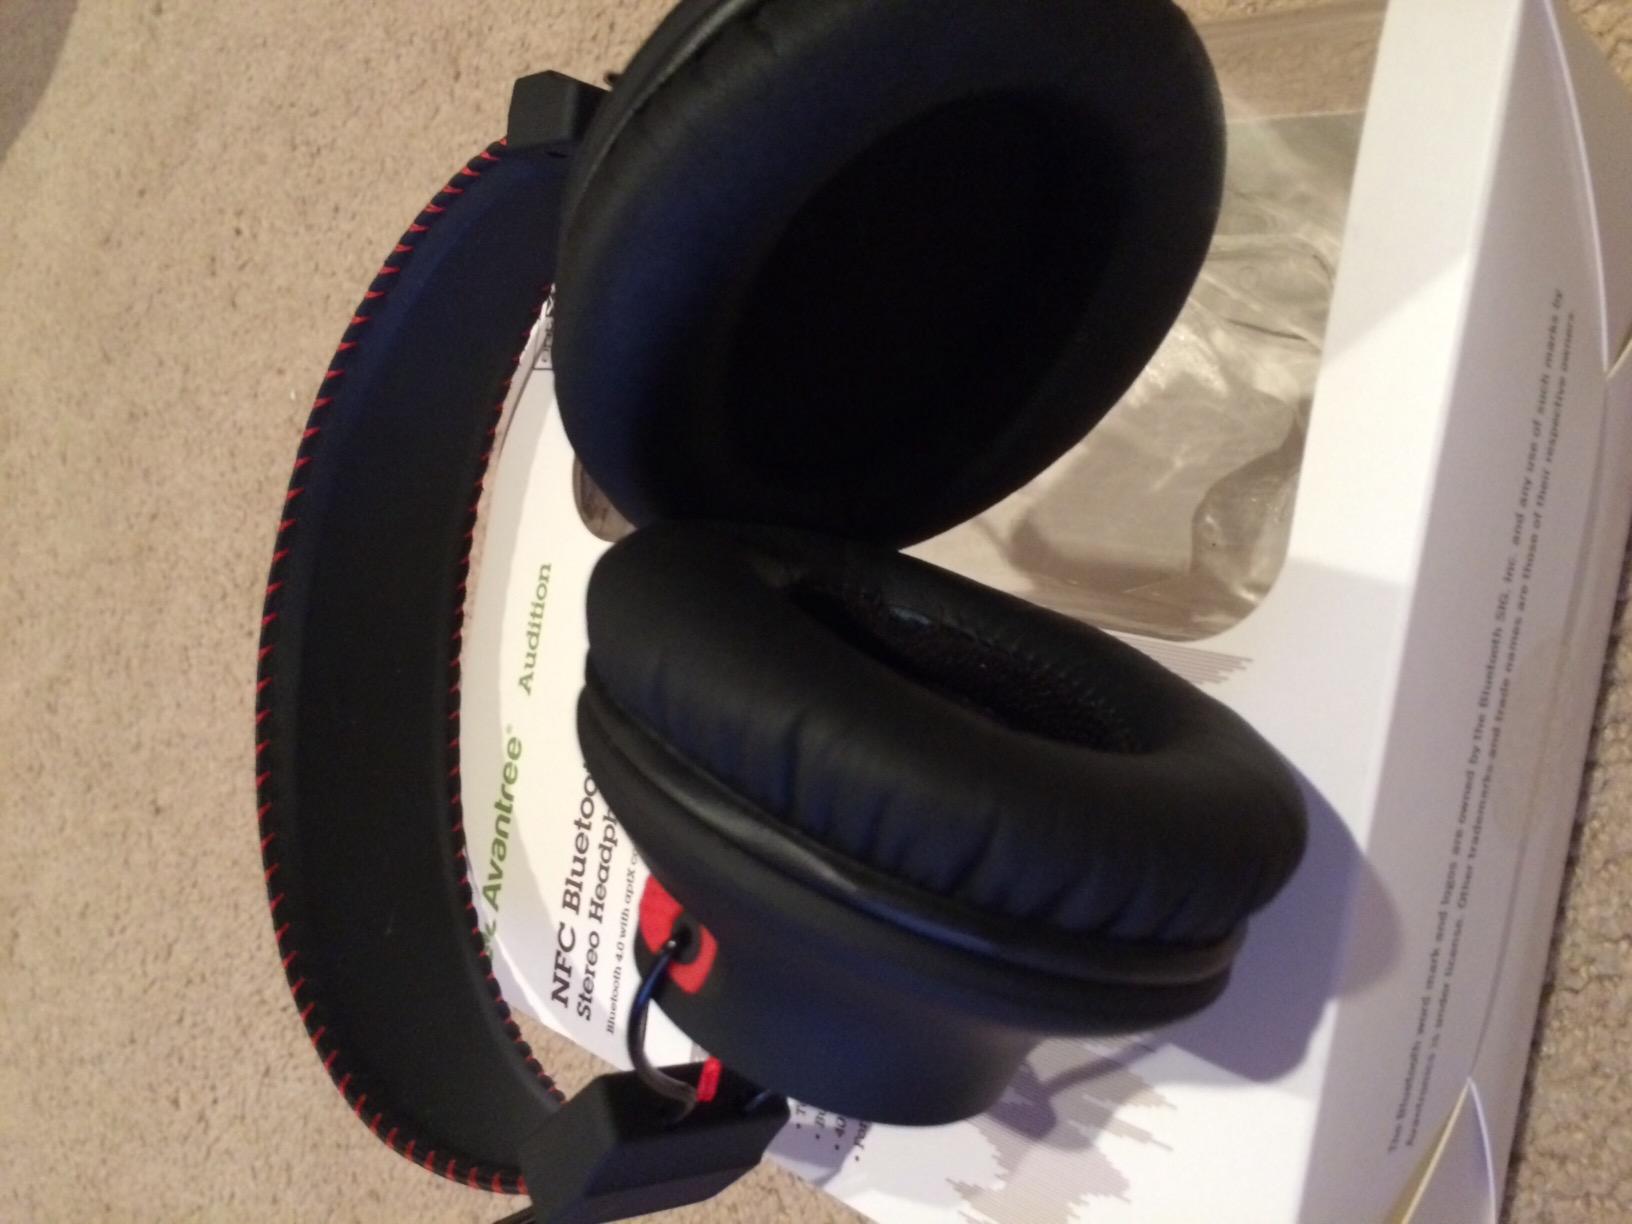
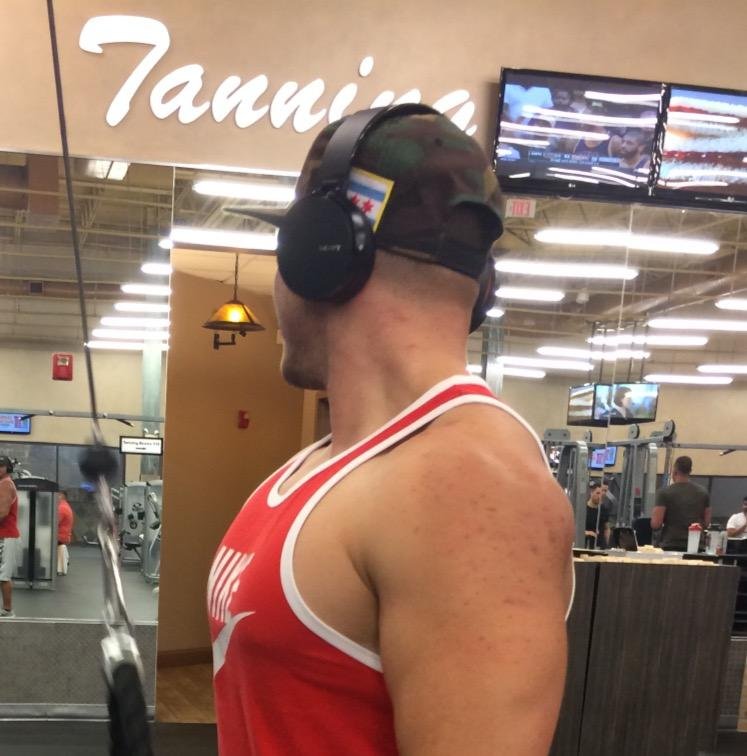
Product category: headphones
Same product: no